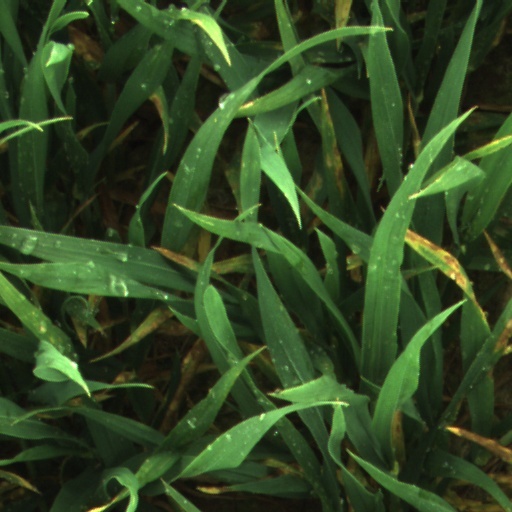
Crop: wheat